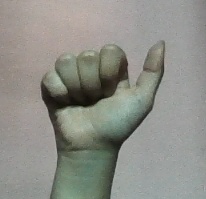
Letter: dhad